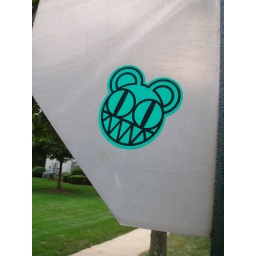
Sticker on the back of a street sign in Kyle's neighbourhood. I have no idea who this guy is.